Morrison and Clark Houses

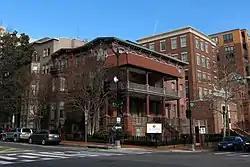

The Morrison and Clark Houses (also known as the Soldiers', Sailors', Marines', and Airmen's Club) are historical buildings, located at 1013–1015 L Street, Northwest, Washington, D.C., in the Mount Vernon Square neighborhood. The Morrison-Clark Inn is recognized as a Historic Hotel of America by the National Trust for Historic Preservation.